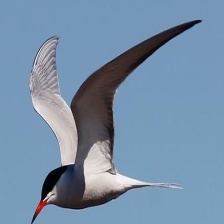
Species: CASPIAN TERN
Scientific name: HYDROPROGNE CASPIA